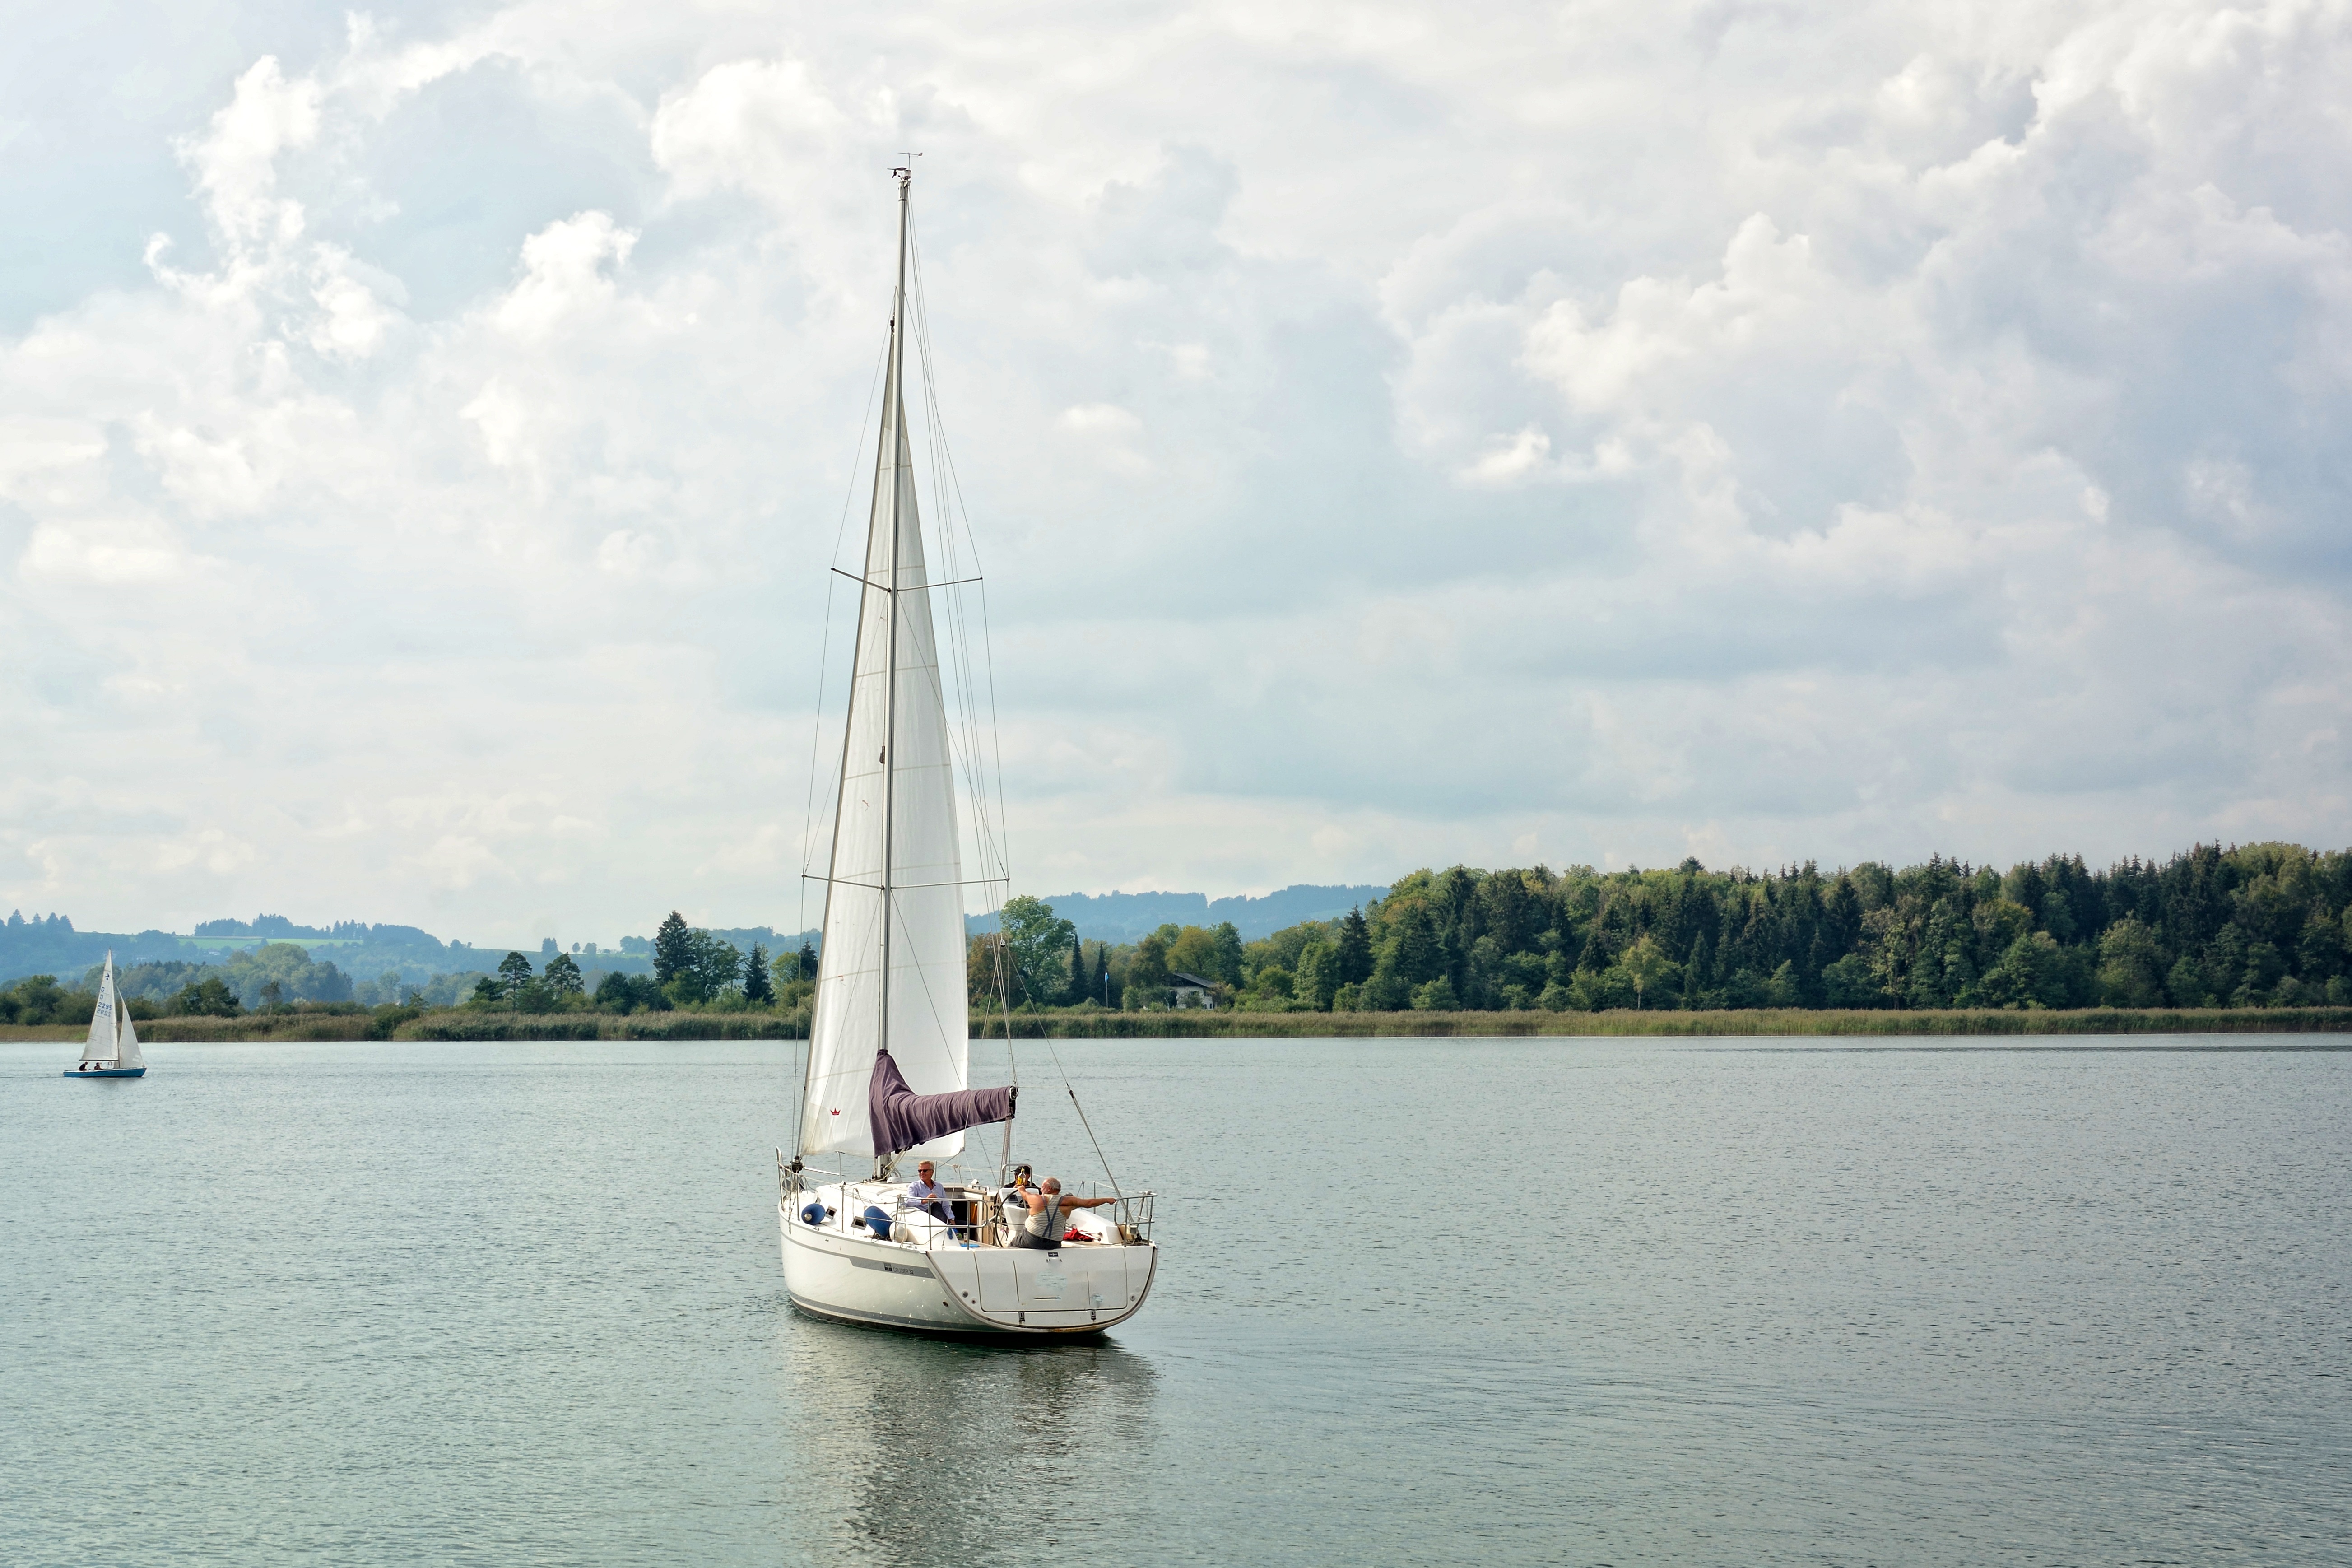
sea, water, nature, sport, boat, lake, ship, summer, boot, vehicle, relax, mast, sailing, holiday, bay, trip, leisure, sailboat, tour, fun, sail, bavaria, watercraft, schooner, sailor, sailing boat, hobby, more, sailing ship, water sports, recovery, chiemsee